History of Thailand (2001–present)

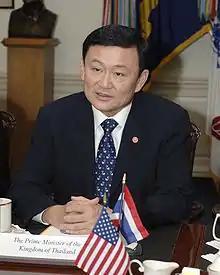
Thaksin in 2005

Thaksin's Thai Rak Thai Party came to power through a general election in 2001, where it won a near-majority in the House of Representatives. As prime minister, Thaksin launched a platform of policies, popularly dubbed "Thaksinomics", which focused on promoting domestic consumption and providing capital especially to the rural populace. By delivering on electoral promises, including populist policies such as the One Tambon One Product project and the 30-baht universal healthcare scheme, his government enjoyed high approval, especially as the economy recovered from the effects of the 1997 Asian financial crisis. Thaksin became the first democratically elected prime minister to complete a four-year term in office, and Thai Rak Thai won a landslide victory in the 2005 general election.